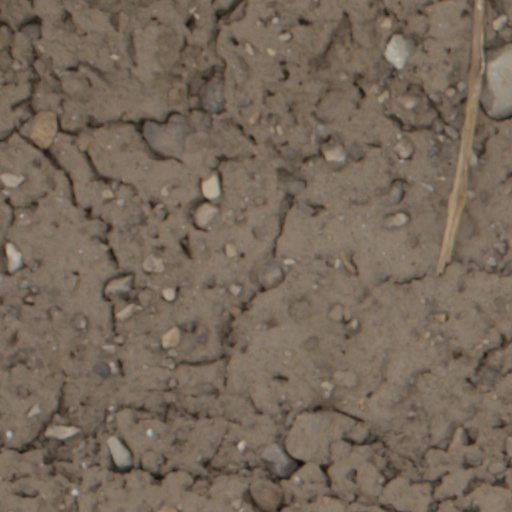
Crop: wheat